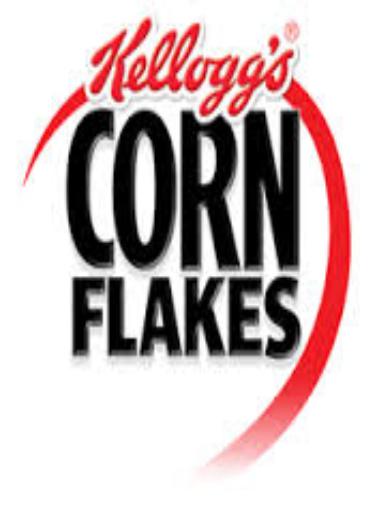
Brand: Corn Flakes
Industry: Food